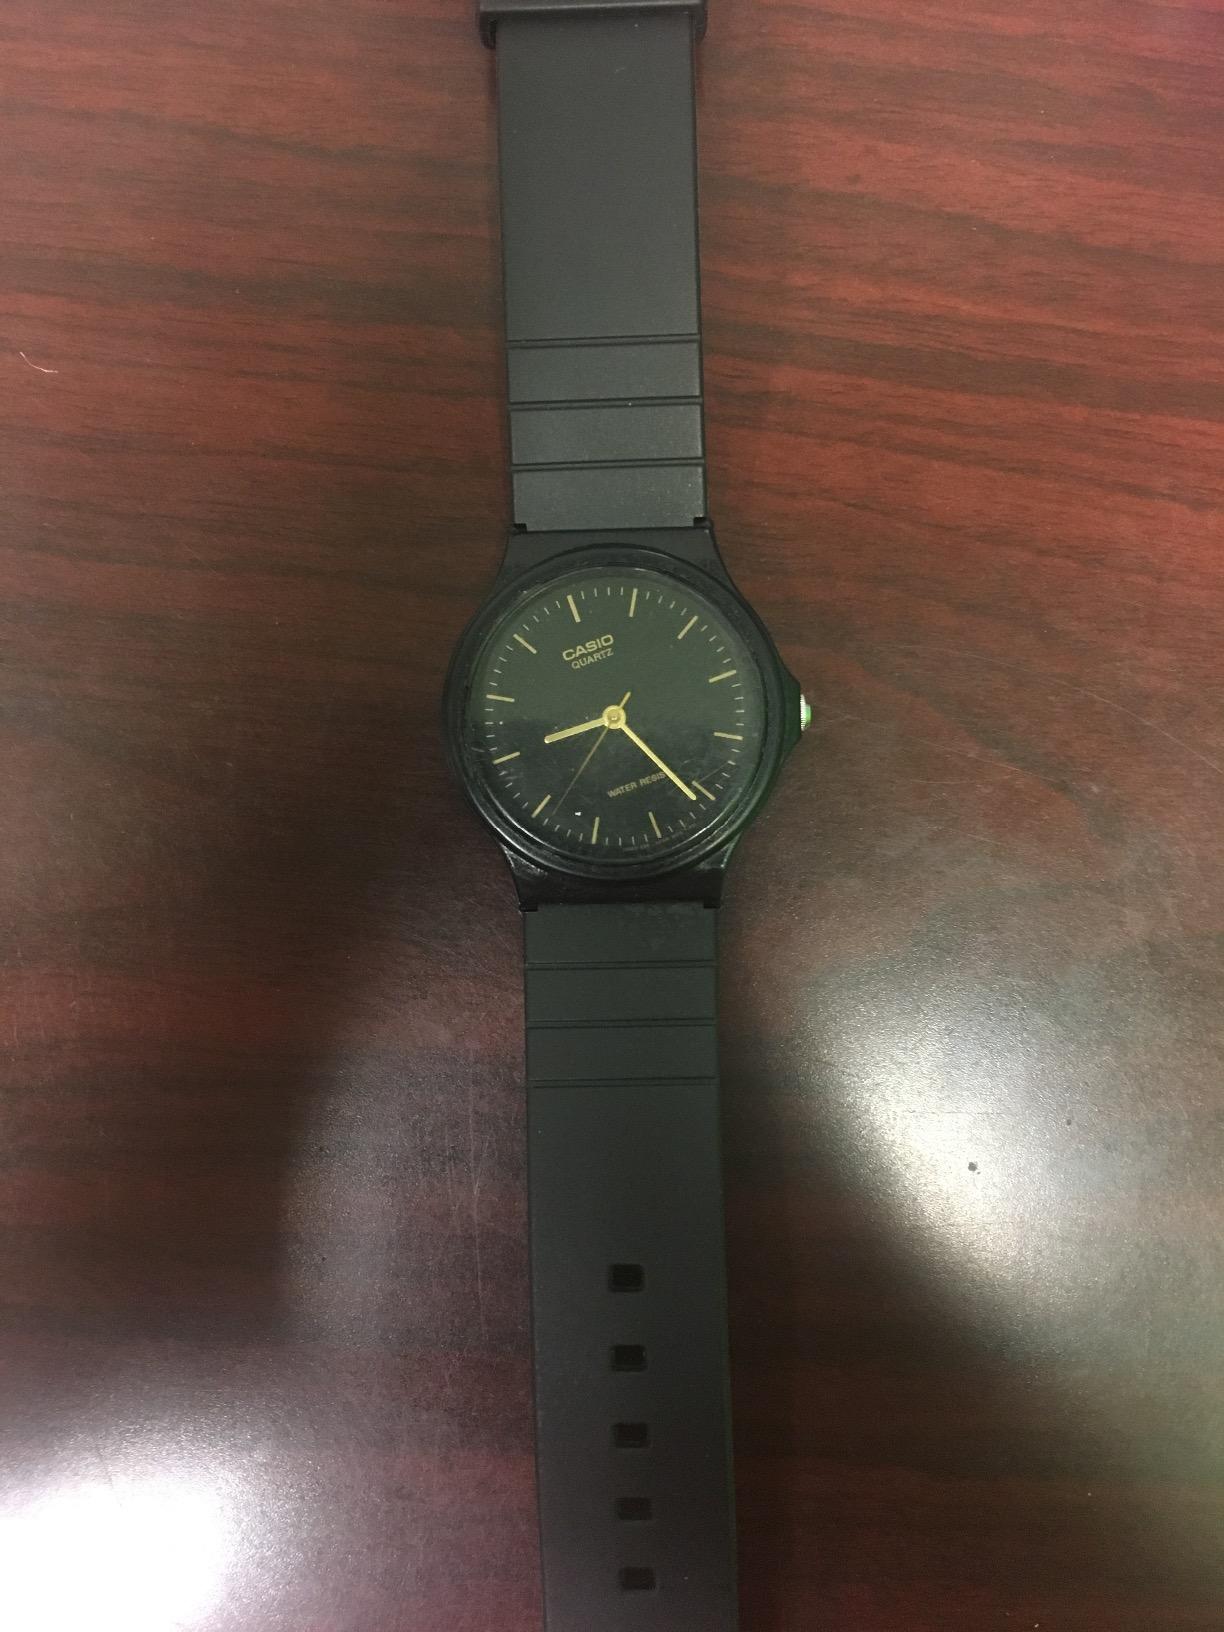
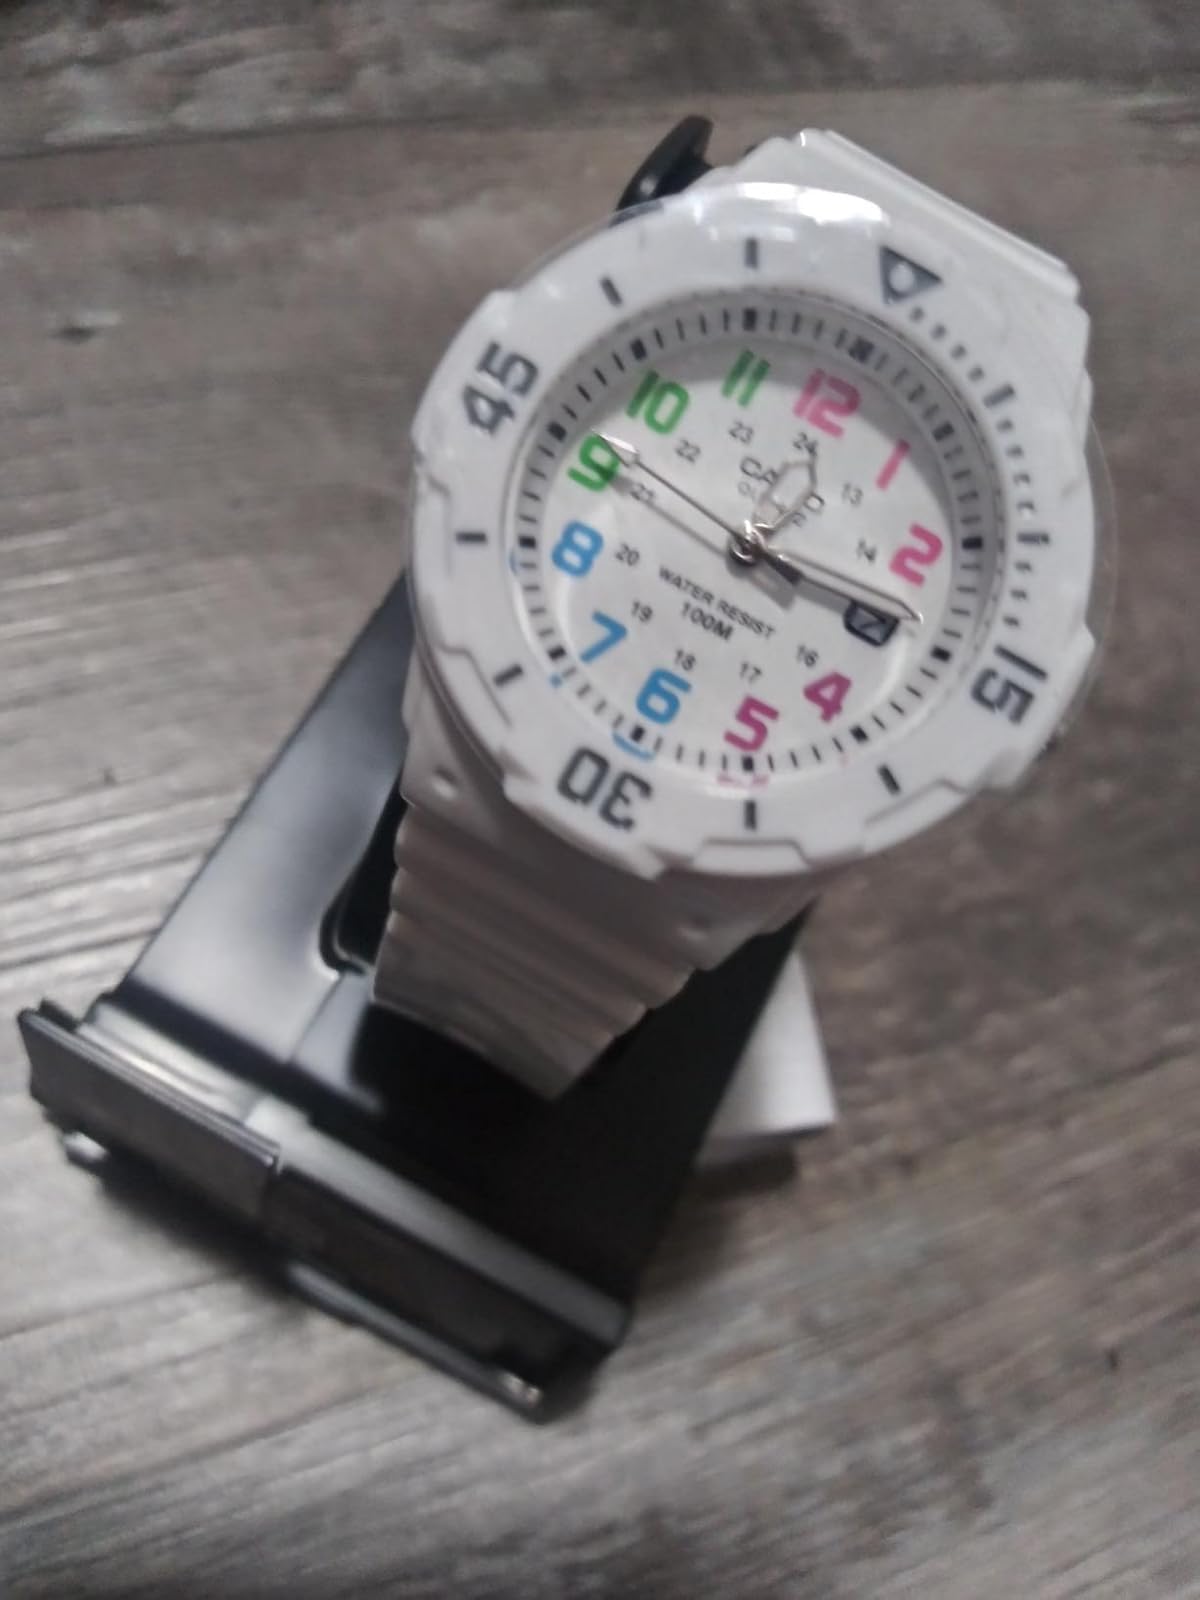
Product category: accessories_watch
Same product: no